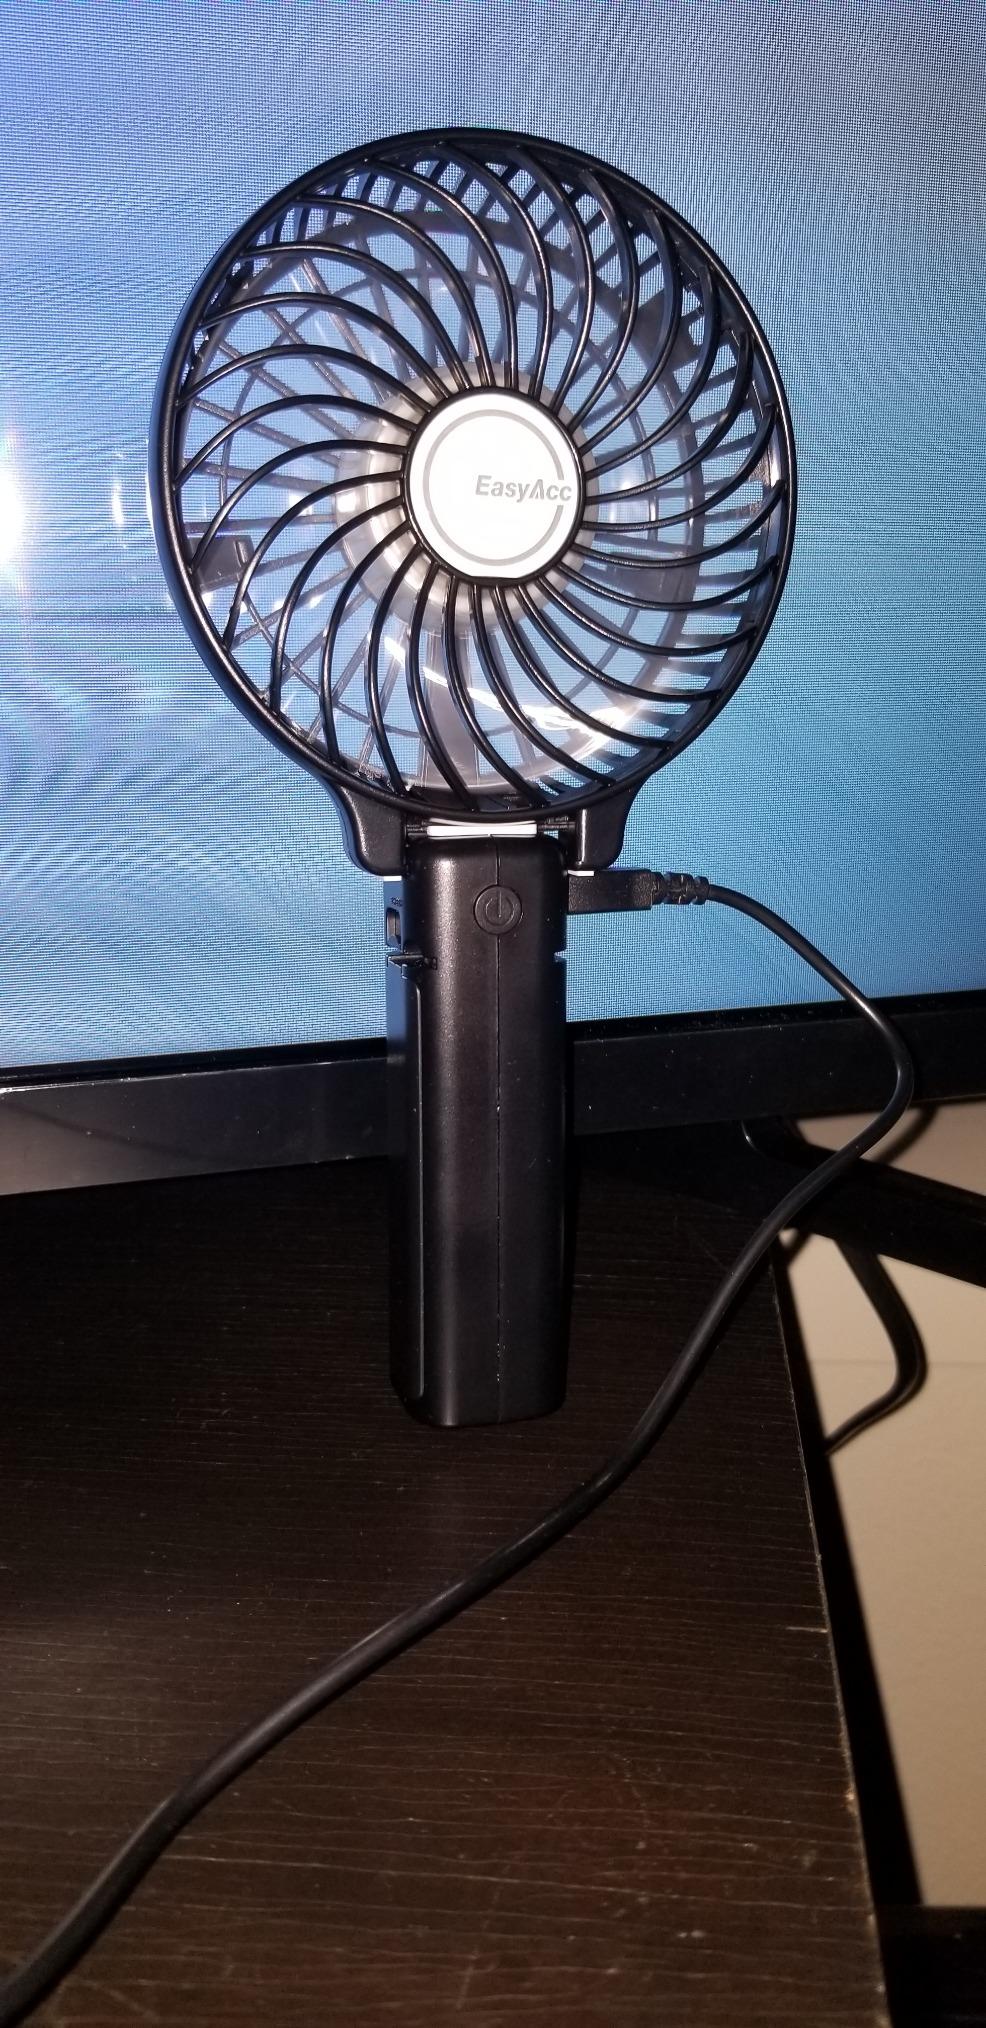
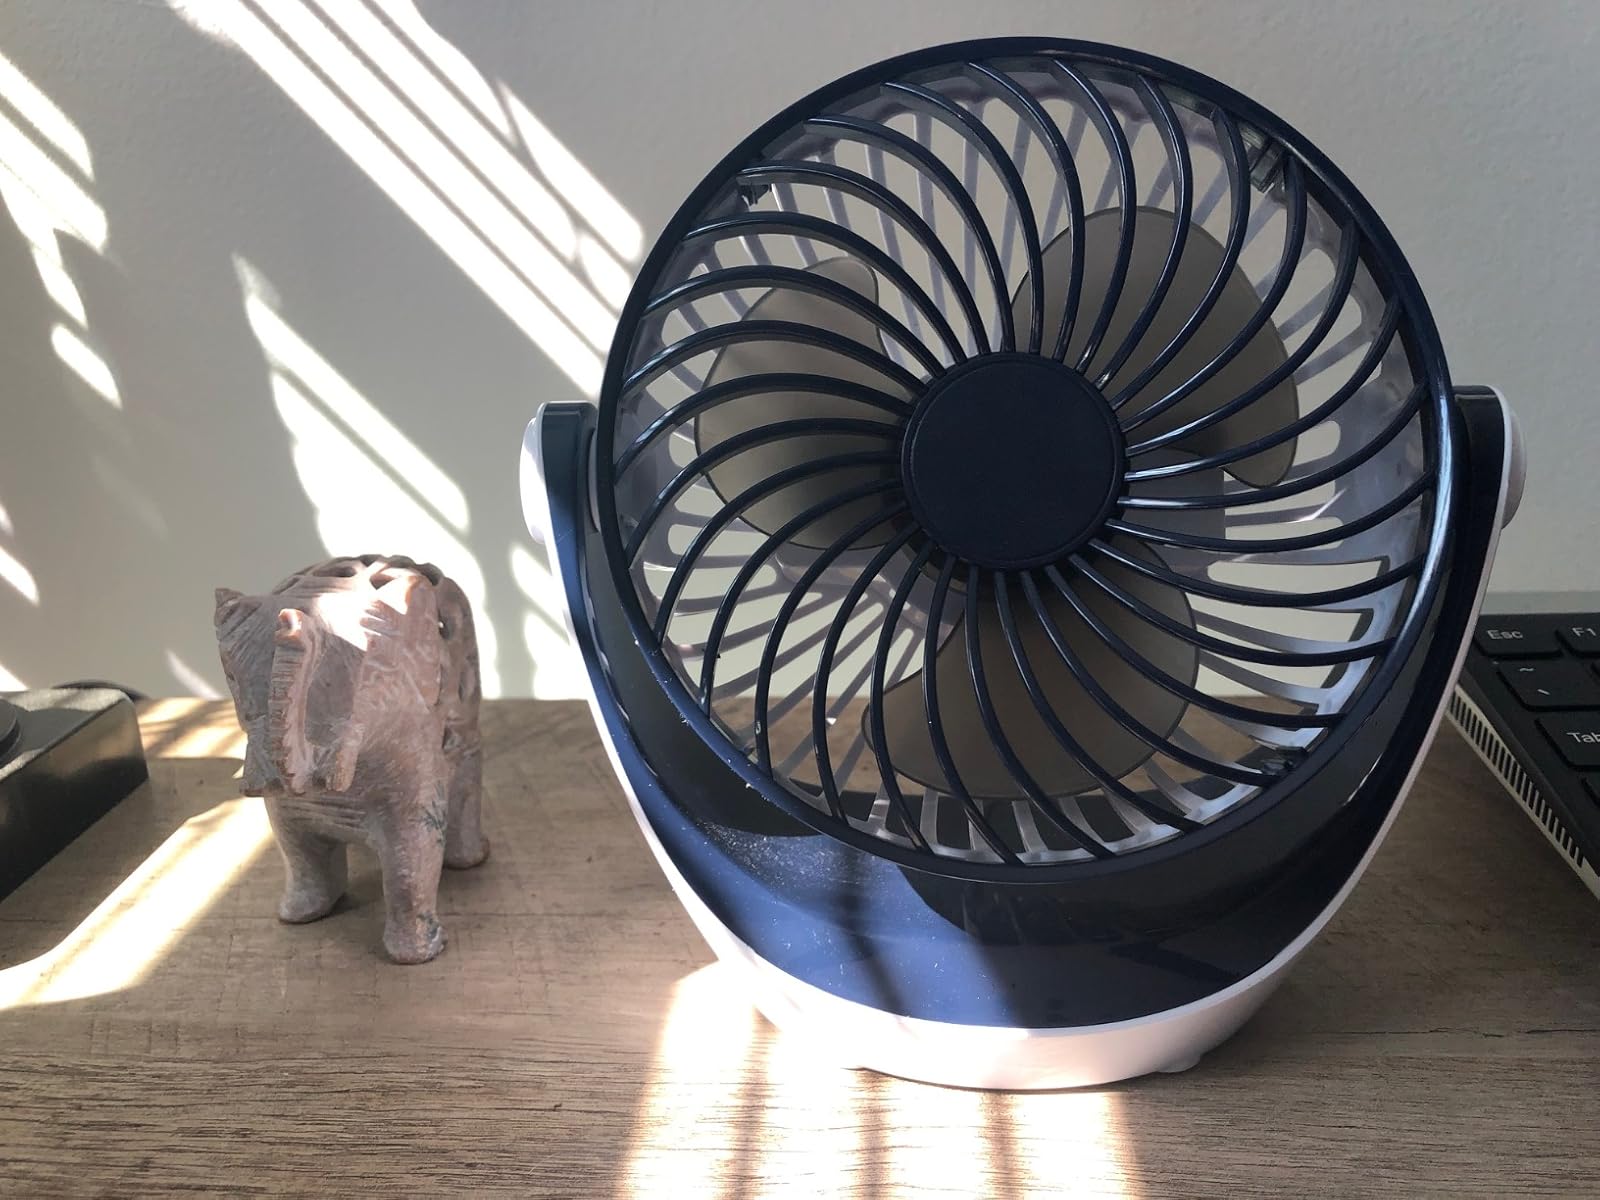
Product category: fan
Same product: no